Walhachin

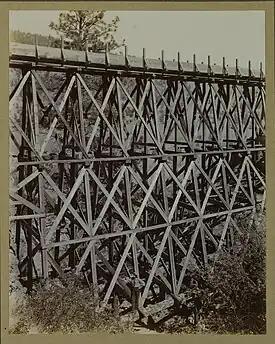
Flume trestle, Walhachin, c.1910

Opinions differ as to the quality of workmanship in building the sections of the main flume. One view regards the work as more than adequate. A contrary perspective of the whole conduit infrastructure suggests a temporariness in design to save costs, with the intention of replacement once the orchards produced income streams. From the beginning, the system proved unreliable. A 1918 summer rainstorm damaged ditches and flumes. Not repaired until the next year, a season of fruit and vegetables was lost. In general, ditches lost water to seepage and eroded. Flume supports sank as ground settled or were undermined by leakage in those places. Beavers blocked the of creeks and the torrent from dismantling their dams damaged aqueducts.